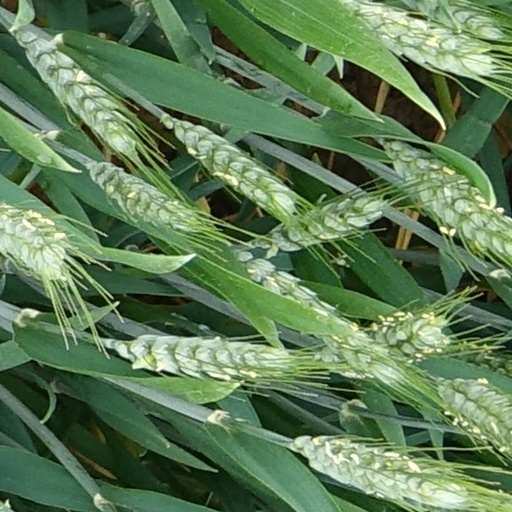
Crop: wheat